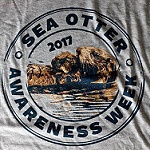
Label: sea